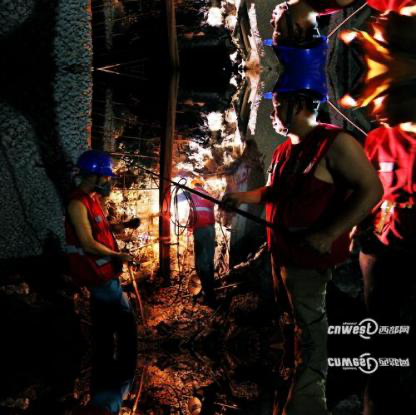
Objects in the image:
label: helmet
label: helmet
label: helmet